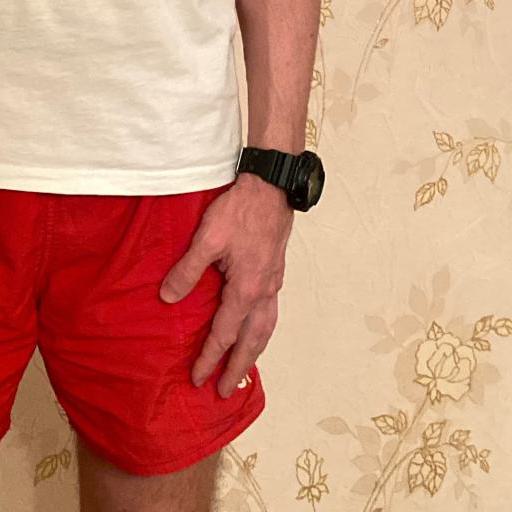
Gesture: no_gesture